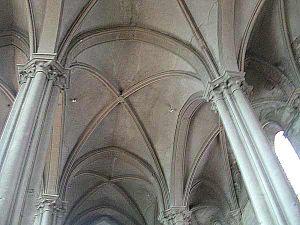
La voute de l'église Saint-Cerneuf à Billom (Puy-de-Dôme, France)
Billom est une commune française, située dans le département du Puy-de-Dôme, en région Auvergne-Rhône-Alpes. Elle fait partie de l'aire urbaine de Clermont-Ferrand.